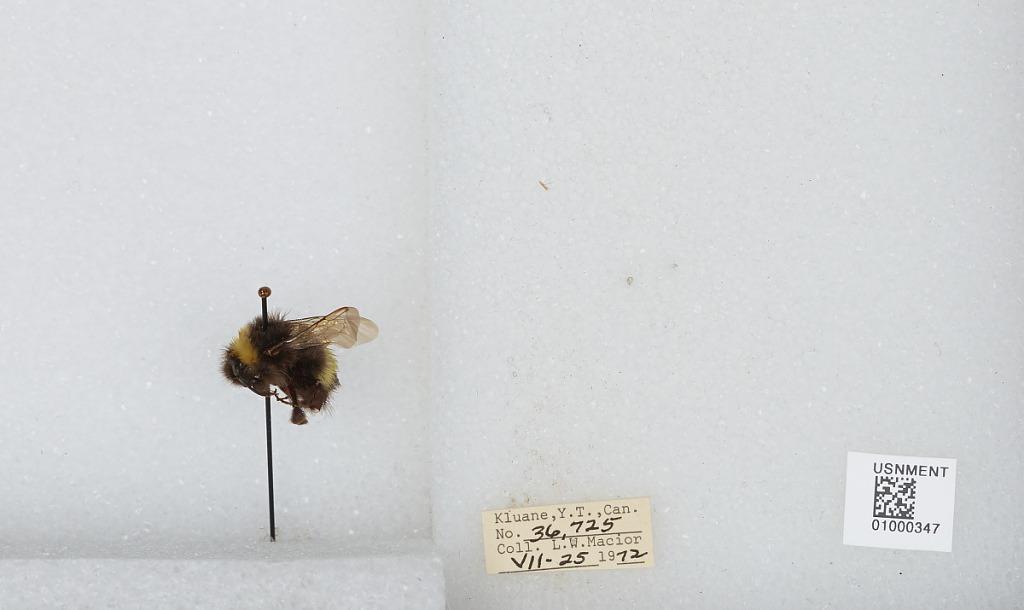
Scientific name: Bombus (Bombus) lucorum (Linnaeus)
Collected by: L. Macior
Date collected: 1972-7-25
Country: Canada
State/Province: Yukon Territory
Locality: Kluane
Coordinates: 60.75, -139.5